Australian Paralympic Sailing Team

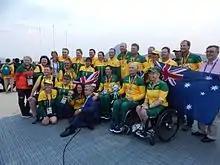
Australian Sailing Team - athletics and officials at Rio Paralympics

Teams - Matthew Bugg (Single person 2.4mR), Daniel Fitzgibbon and Liesl Tesch (Two person Skud 18), Colin Harrison, Russell Boaden, Jonathan Harris (Three person Sonar).